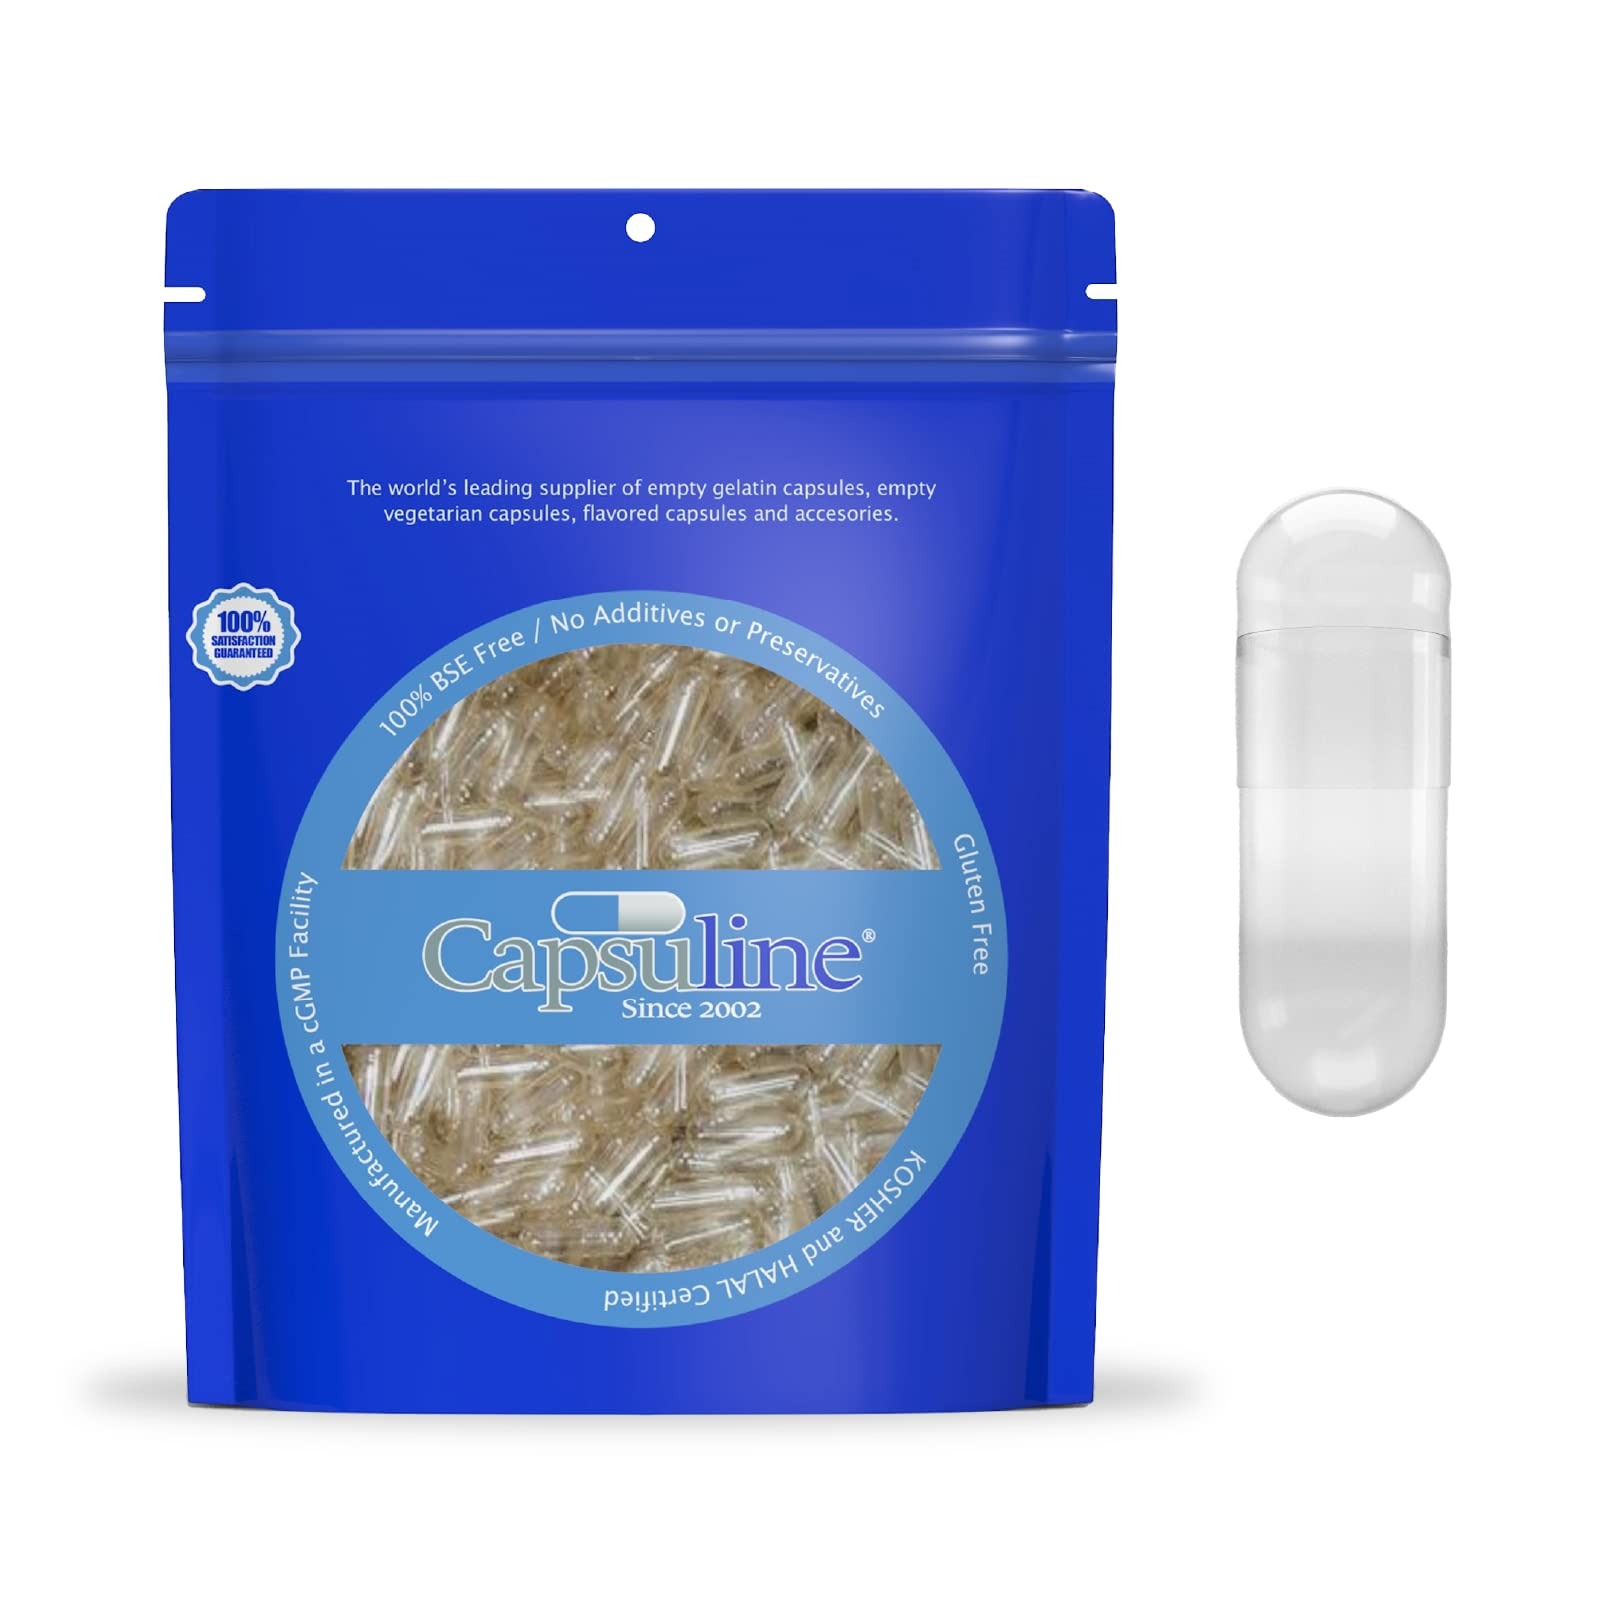
Item Name: Clear Size 00 Empty Gelatin Capsules by Capsuline - 1000 Count - Gelatin Capsules - 1000
Bullet Point 1: ✅ HIGH QUALITY PURE INGREDIENTS: We manufacture and package our capsules using state-of-the-art cGMP-certified facilities that meet all health compliance requirements. We use only pharmaceutical-grade gelatin, made from 100% bovine hide, making this capsule Kosher and Halal approved. No pork, additives, or contaminants are present. Gluten and allergen-free. We never use gelatin originating from genetically modified livestock.
Bullet Point 2: ✅ MAKE YOUR OWN SUPPLEMENTS: Create supplements and vitamins with full control of ingredients and dosages. Our gelatin empty pill capsules are ideal for herbs and powders, offering exceptional appearance and superior performance on filling machines. Farma Lock also keeps gelatin caps size 00 contents safe from dust and humidity. You can rest assured that your empty capsules are safe.
Bullet Point 3: ✅ UNIQUE LOCK TECHNOLOGY - Farma Loc, is one of the most effective in the industry ensures you don't waste any of your valuable powders, essential oils, herbs, or ingredients during or after filling your vegan capsules empty. Our complex formulation has been tested and reinvented year after year in order to provide top-of-the-line empty capsules.
Bullet Point 4: ✅ DIFFERENT OPTIONS: We offer convenient bulk options in 100, 500, 1000, and 5000 counts. Provides you with high-quality pure Bovine gelatin capsules to fill your premade supplement, nootropic, and fitness capsules. It's our goal to make life easier for you by offering gelatin capsules empty 00. We also have a line of vegetable capsules, vegetarian empty capsules, and vegan empty caps.
Bullet Point 5: ✅ 100% SATISFACTION GUARANTEED: If for any reason you are not 100% satisfied with your purchase please contact us directly and we will do our best to make it right. We pride ourselves on providing a convenient shopping experience. US based customer service.
Product Description: Clear gelatin capsules are the perfect choice when you want to be able to show off the color and texture of the (non-light sensitive) contents of your pill. With these clear gel capsules you can highlight the deep greens of your herbs or the purity of your formulation all while masking unpleasant tastes and odors. Available in a full range of sizes, from large gelatin capsules 000 to the much smaller size 4 gelatin capsules, all made with BSE-free 100% bovine pharmaceutical gelatin, and both Kosher Pareve and Halal certified. Running a manufacturing facility? All of the empty capsules for sale at Capsuline.com provide significant production advantages over tablets. With gelatin capsules you get a simpler manufacturing process with less manufacturing equipment, has fewer production steps, and requires fewer analytical tests. Plus, consumers prefer hard gelatin capsules versus tablets because they are so much easier to swallow.
Value: 1000.0
Unit: Count

Price: 16.89